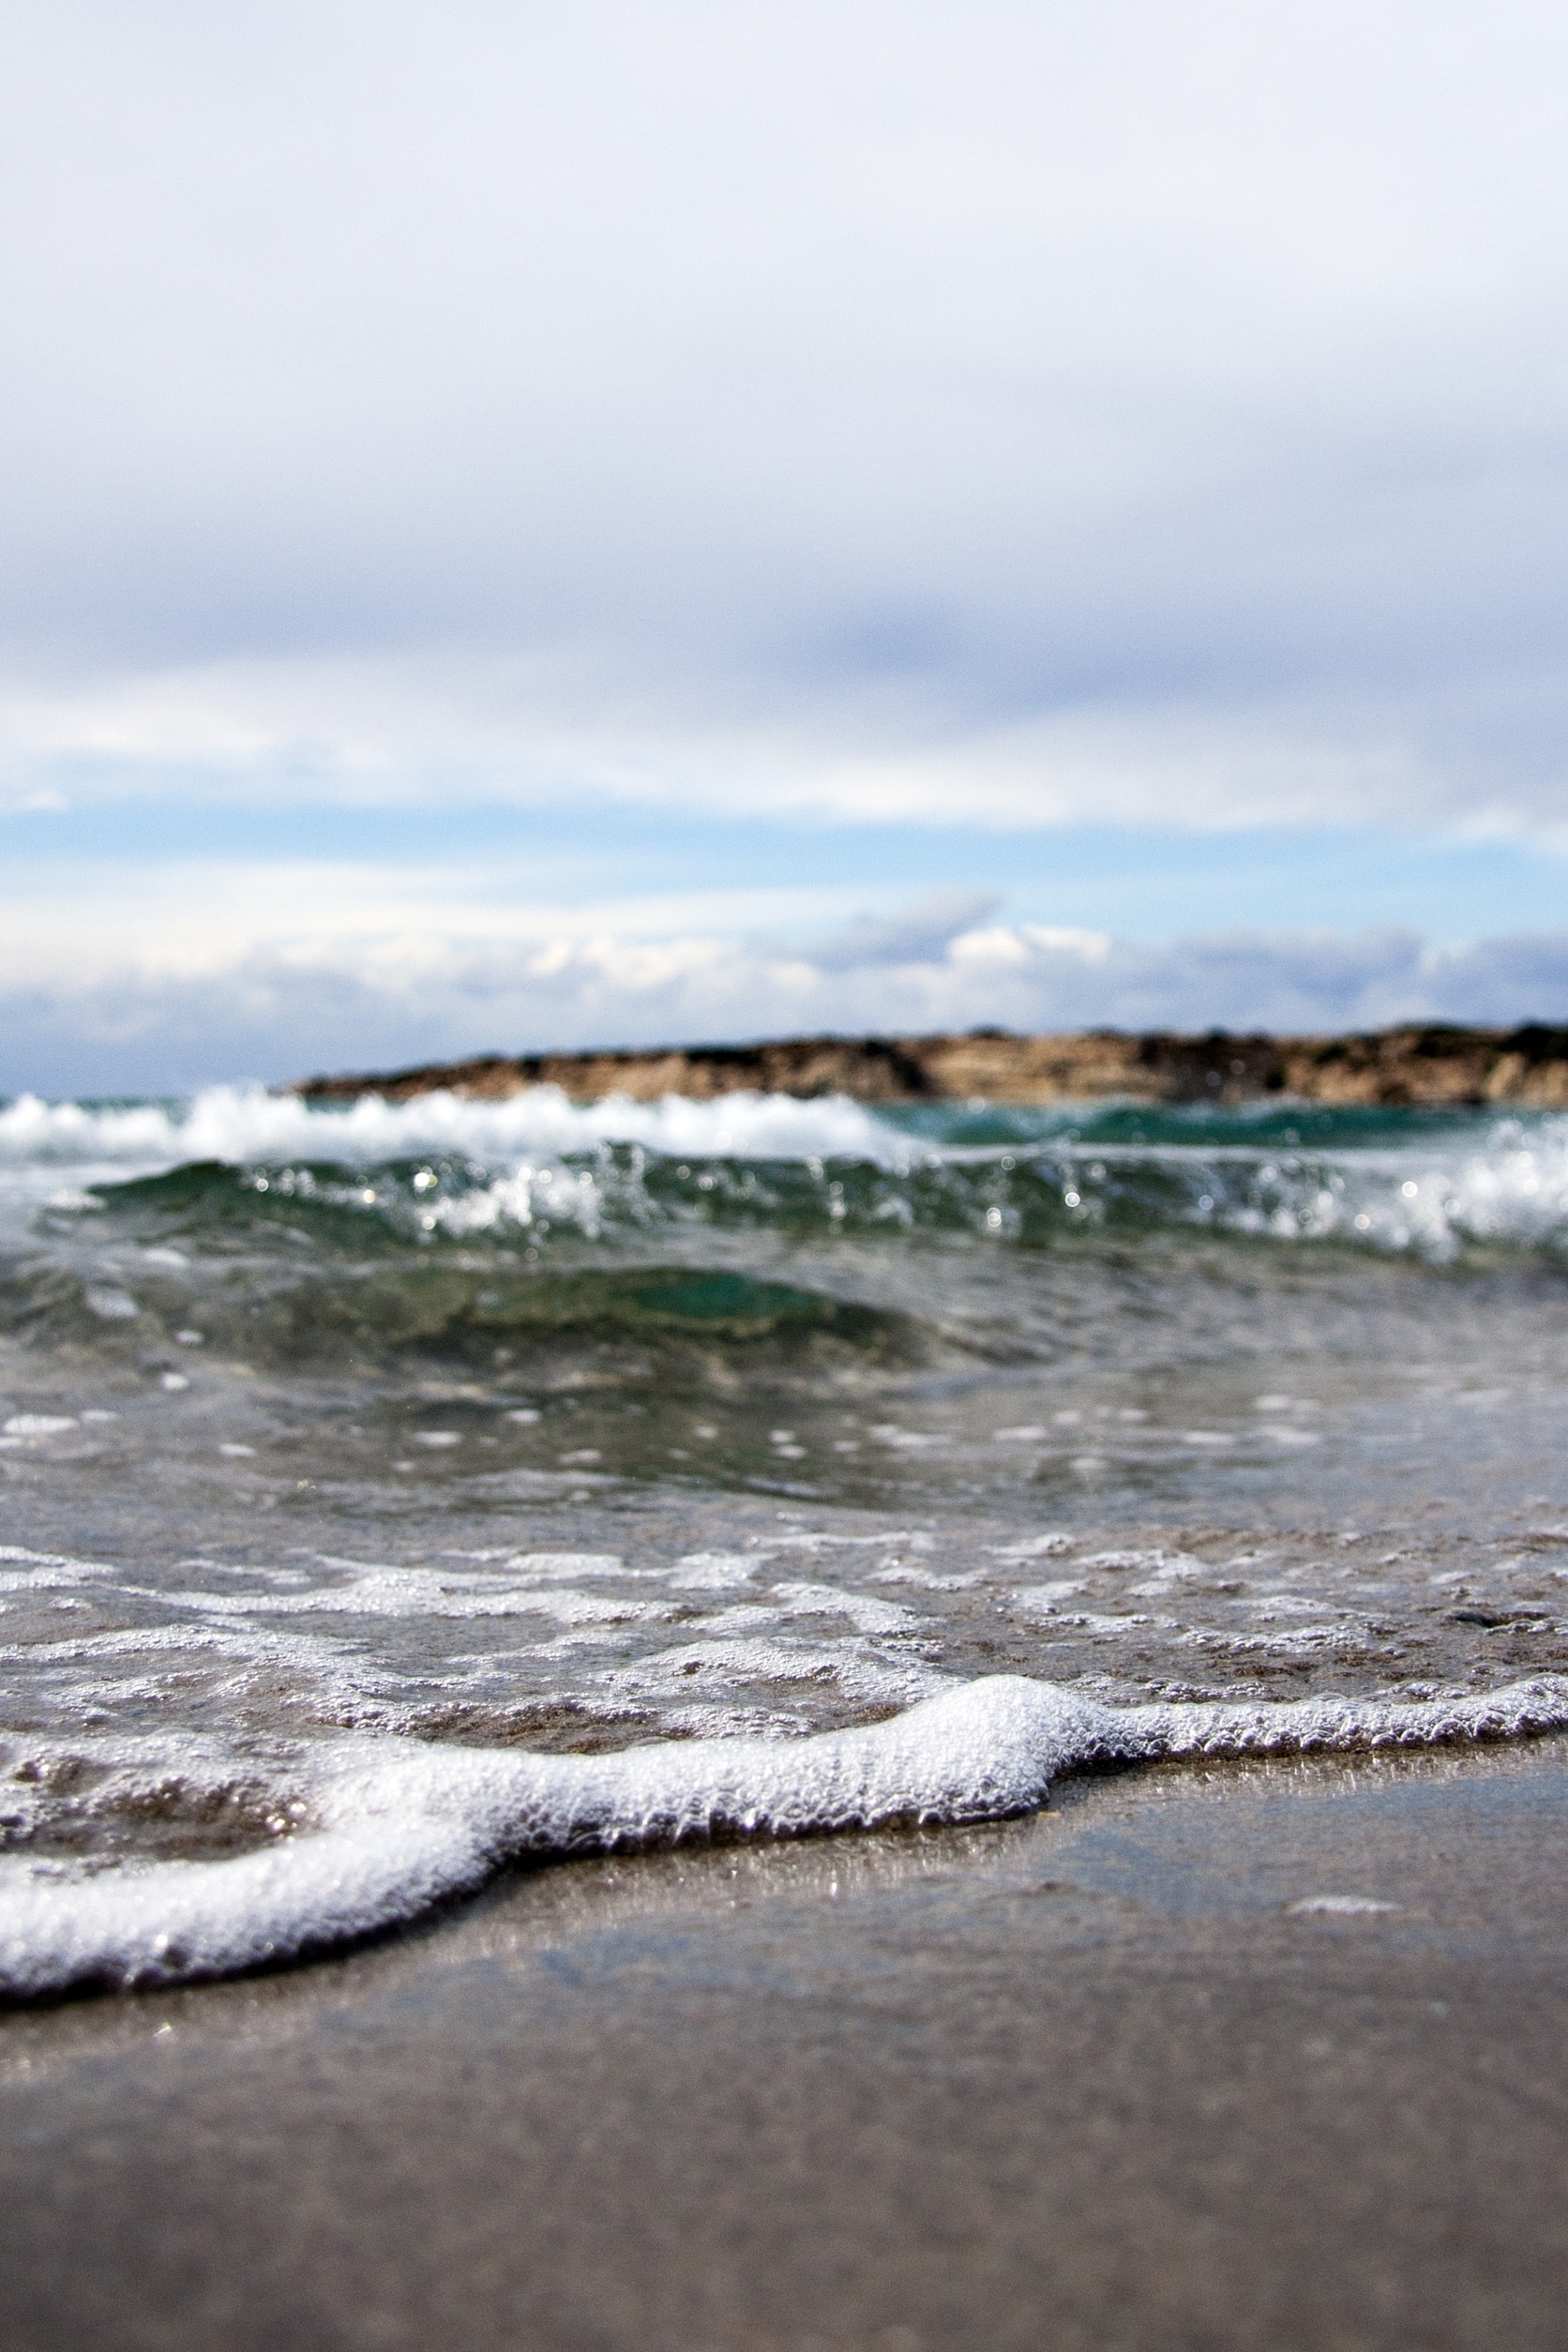
beach, sea, coast, water, sand, rock, ocean, horizon, cloud, morning, shore, wave, foam, macro, seascape, bay, closeup, blurred, material, body of water, waves, background, breakwater, wind wave